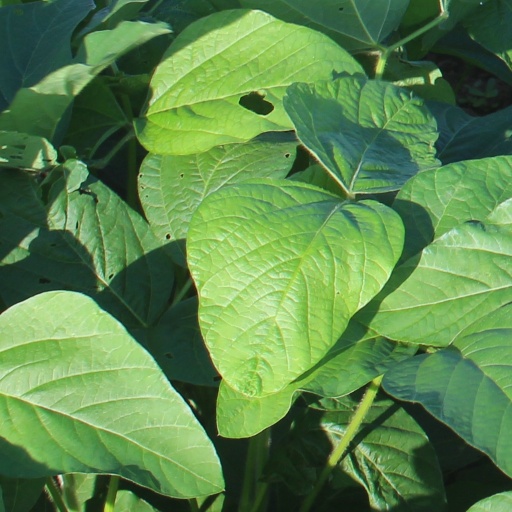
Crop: soybean